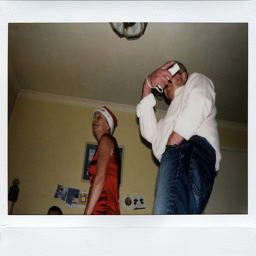
Two people standing together one holding a remote.
An older couple playing video games in a living room.
two people standing close to one another playing nintendo wii
A man and a woman stand up to play a video game.
A man and woman playing video games together